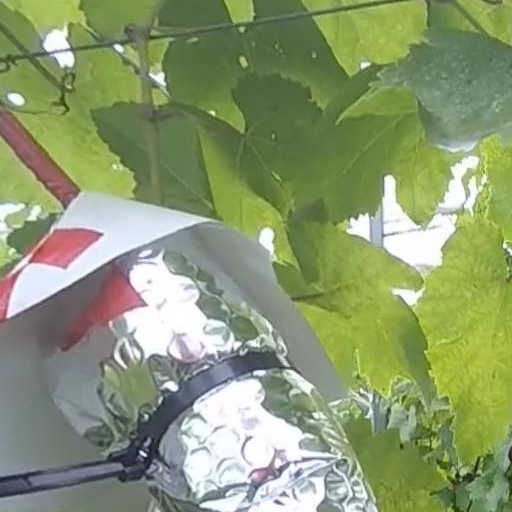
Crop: grape